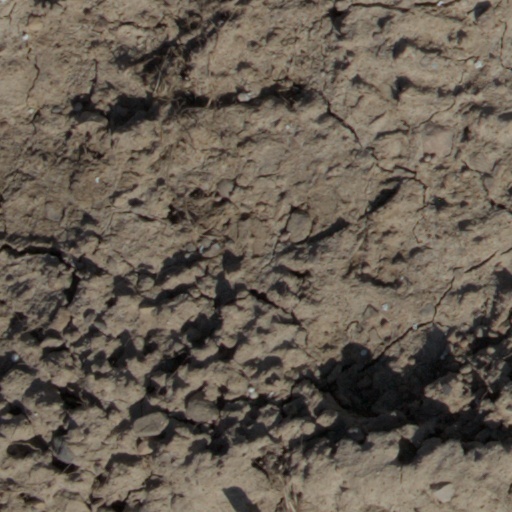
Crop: wheat